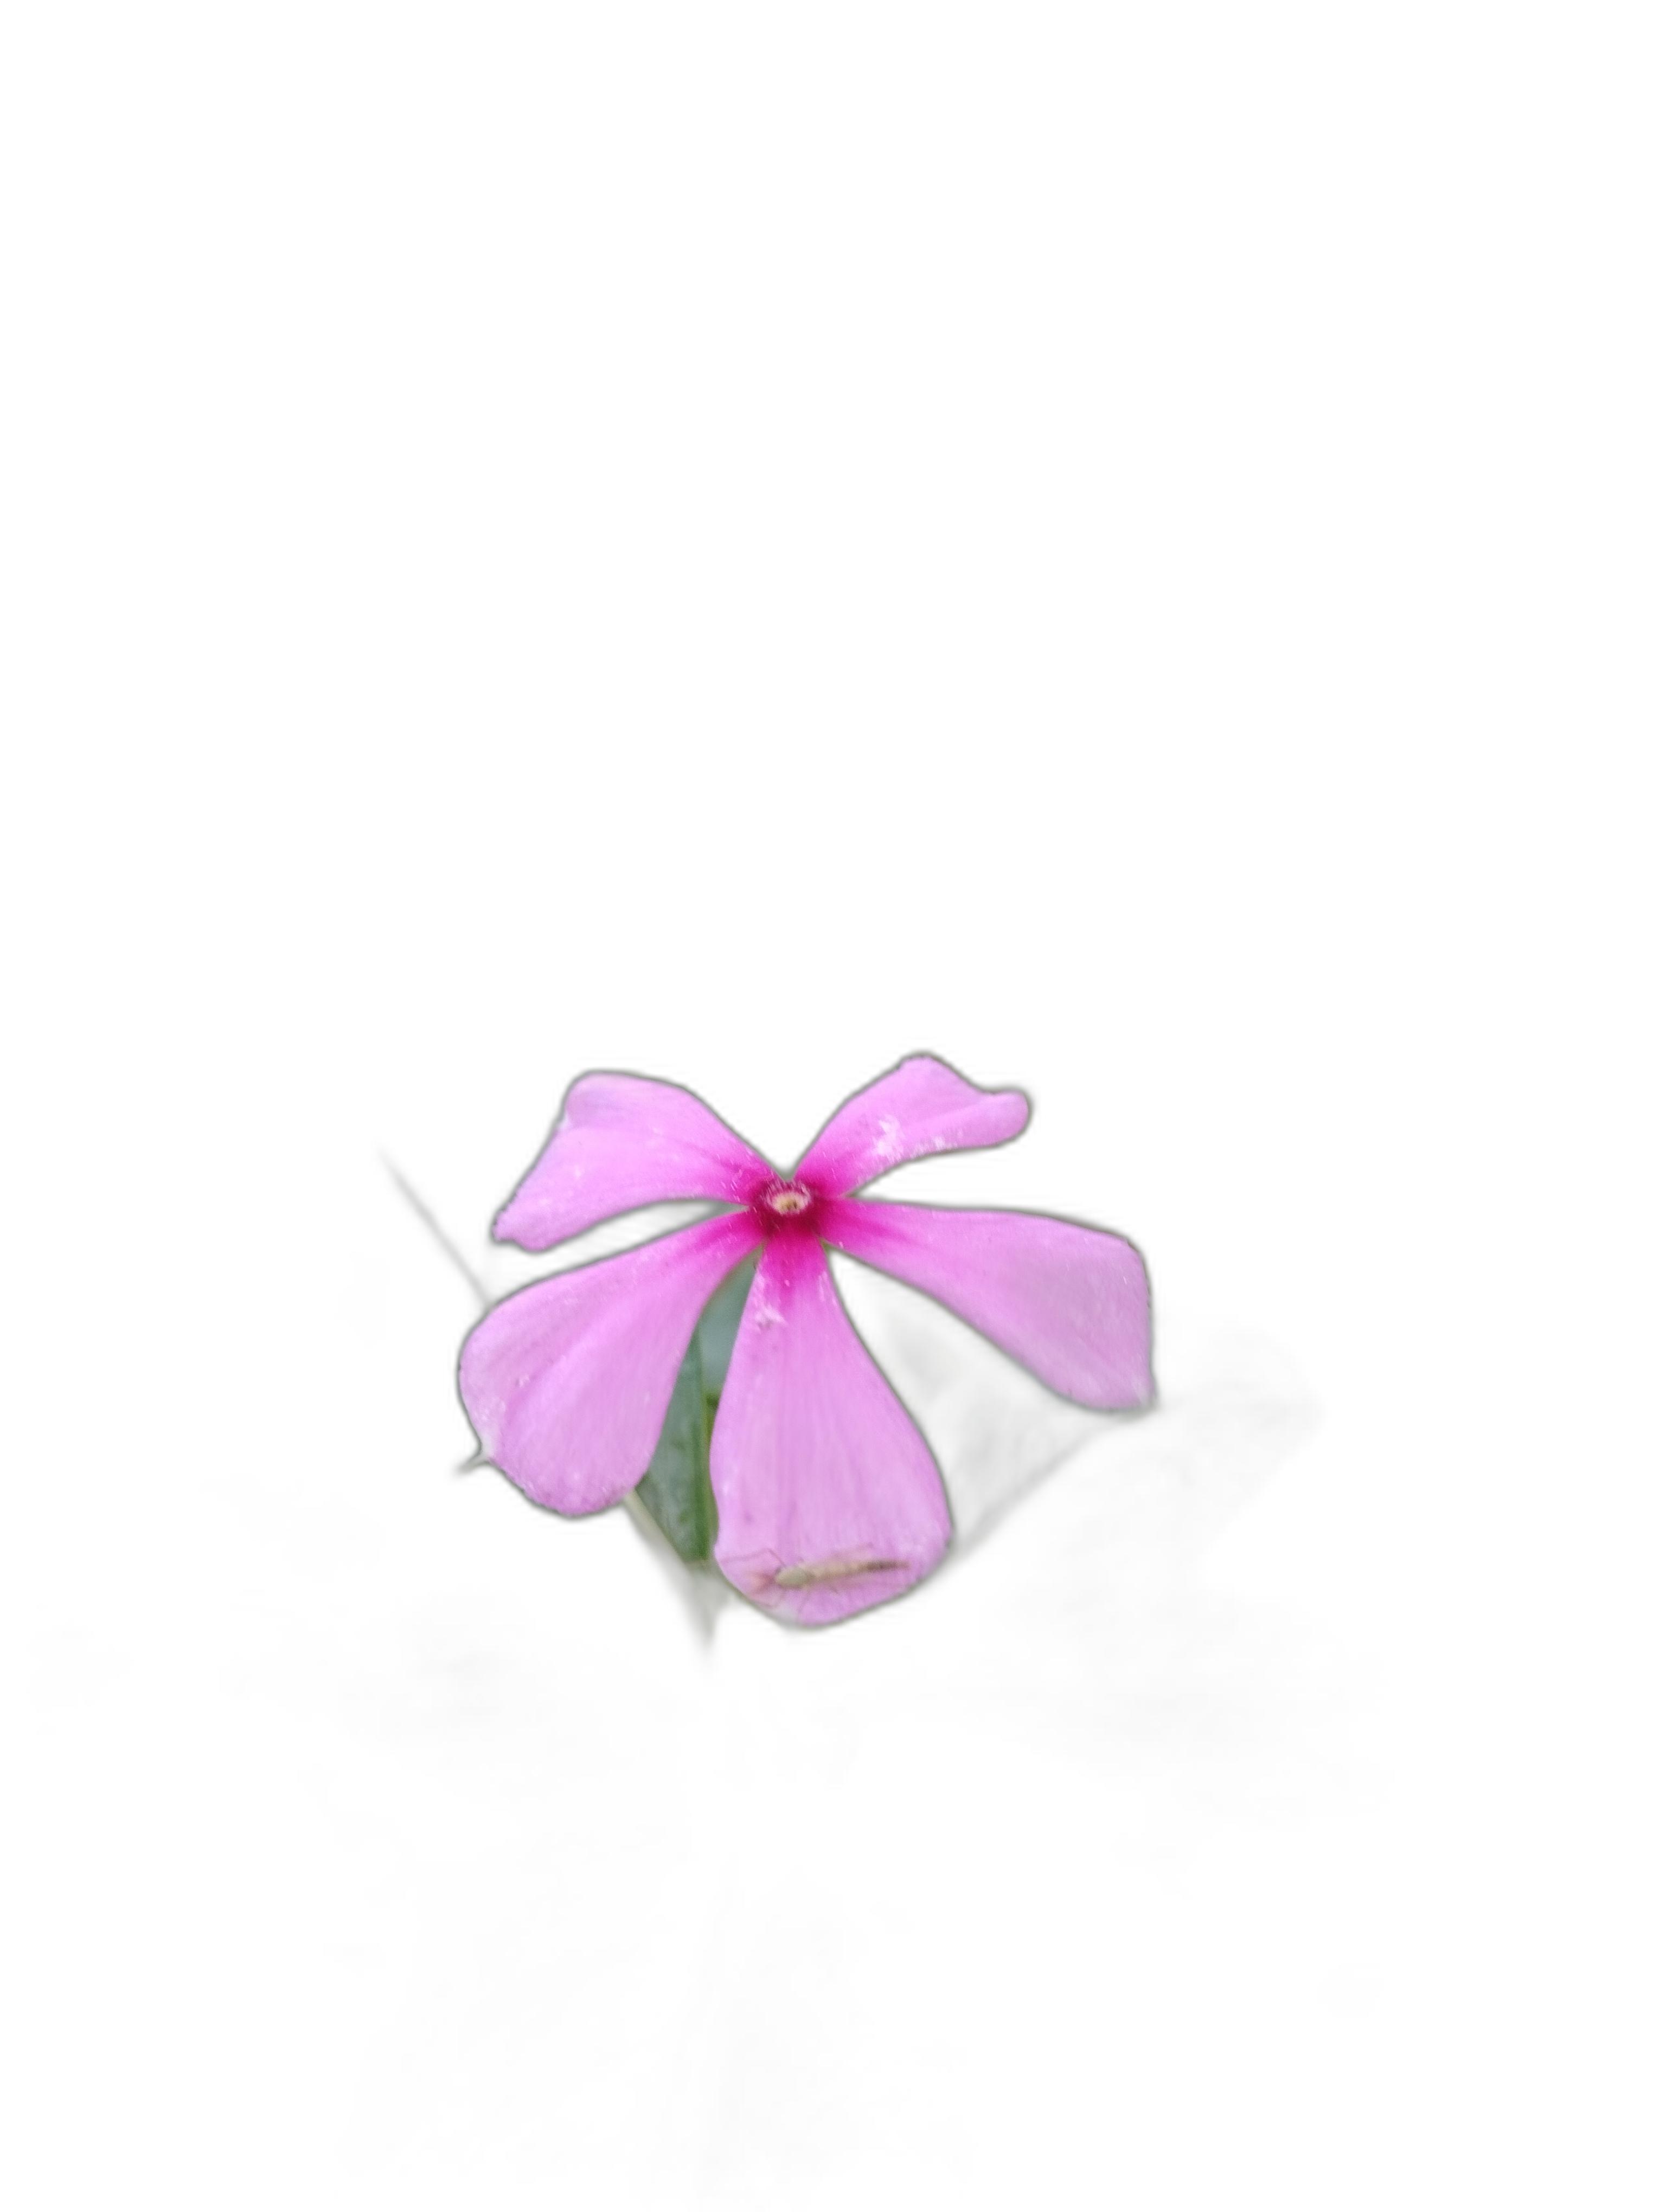
Label: Madagascar periwinkle